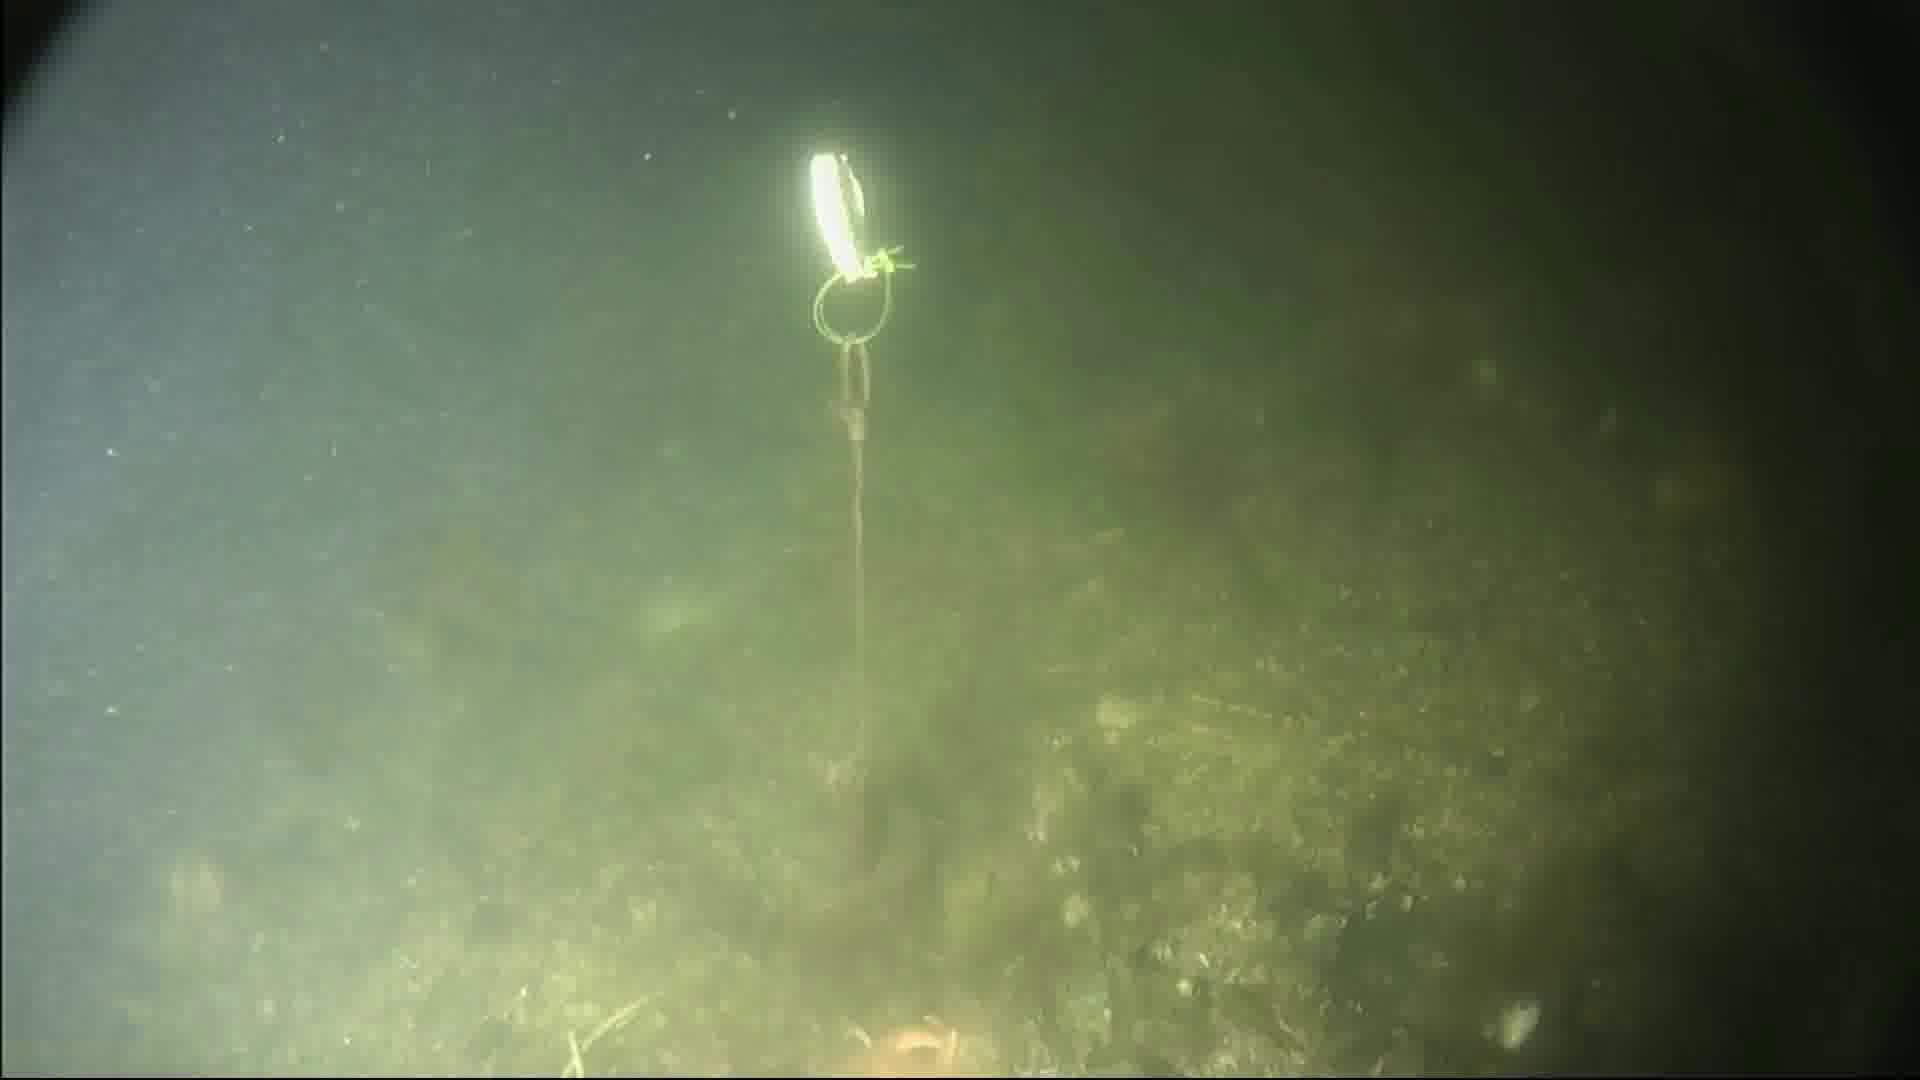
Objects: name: starfish
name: crab